List of birds of Algeria

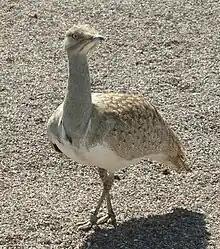
Houbara bustard

Bustards are large terrestrial birds mainly associated with dry open country and steppes in the Old World. They are omnivorous and nest on the ground. They walk steadily on strong legs and big toes, pecking for food as they go. They have long broad wings with "fingered" wingtips and striking patterns in flight. Many have interesting mating displays.